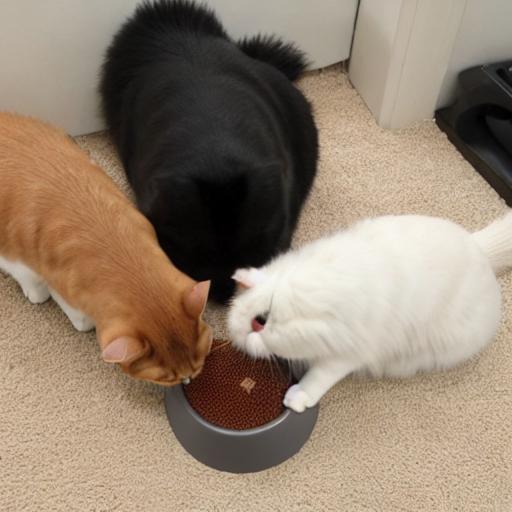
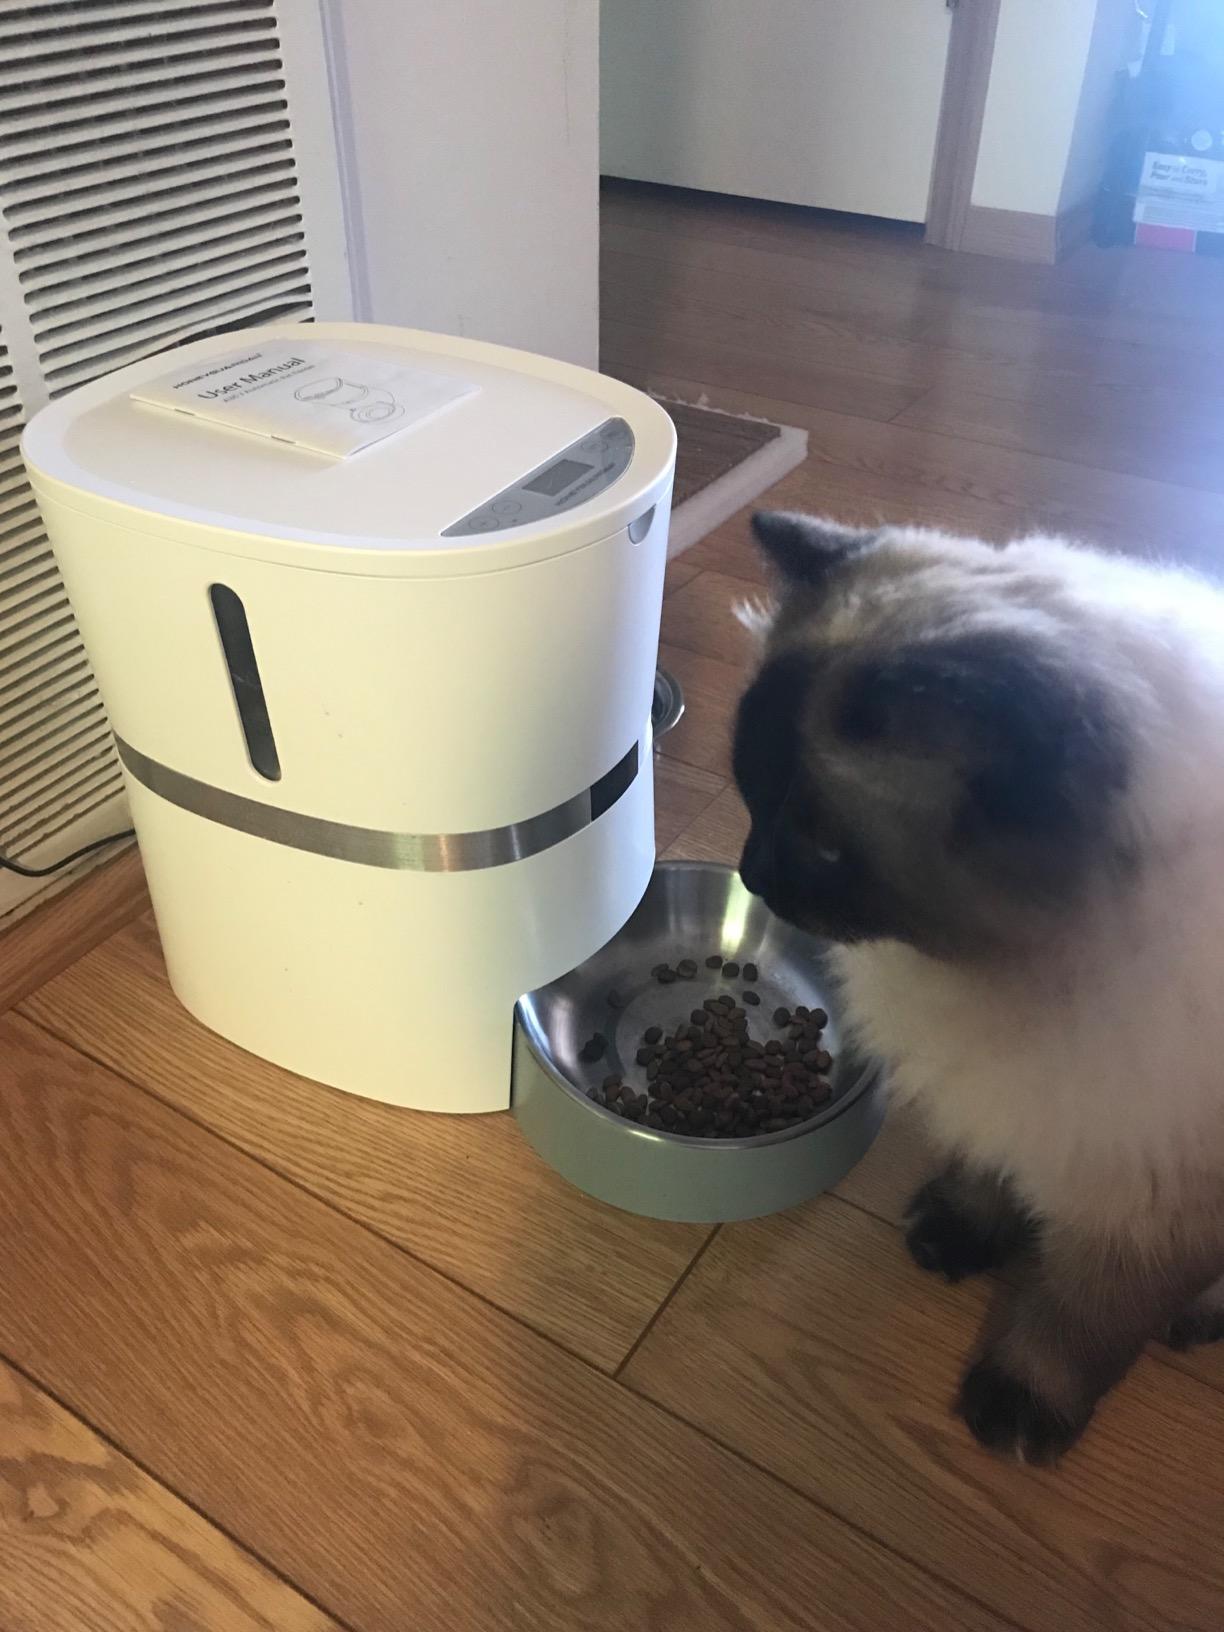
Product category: items_feeder
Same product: no